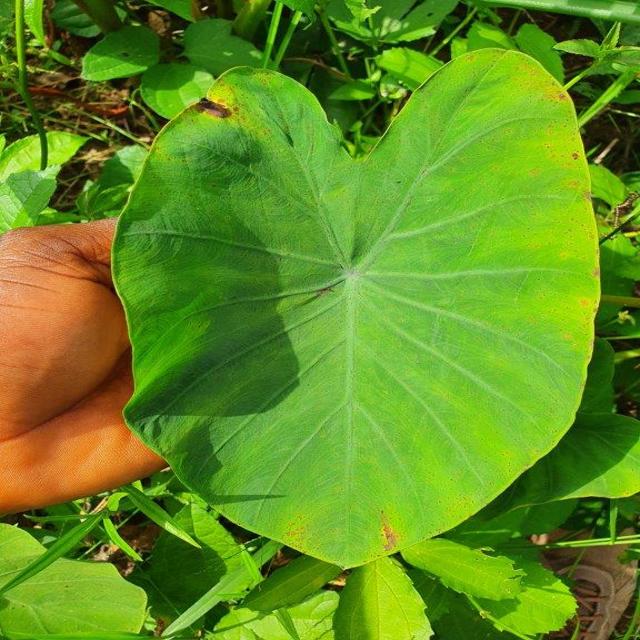
Label: Early_Blight